2021 6 Hours of The Glen

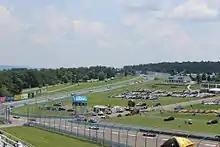
Watkins Glen International, where the race was held.

International Motor Sports Association's (IMSA) president John Doonan confirmed the race was part of the schedule for the 2021 IMSA SportsCar Championship (IMSA SCC) in September 2020. It was the seventh year the event was held as part of the WeatherTech SportsCar Championship. The 2021 Sahlen's Six Hours of The Glen was the fifth of twelve scheduled sports car races of 2021 by IMSA, and it was the third of four races of the Michelin Endurance Cup (MEC). The race was held at the eleven-turn Watkins Glen International in Watkins Glen, New York on June 27, 2021. The race marked IMSA's return to Watkins Glen after the previous year's edition of the event was canceled as a result of the COVID-19 pandemic. With the cancellation of the scheduled event at Canadian Tire Motorsport Park prompting the running of the WeatherTech 240, the six hour race became the first of two races in as many weeks at the track.